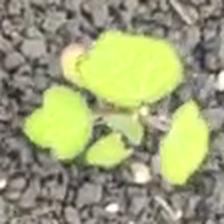
Weed species: Little_Mallow(Malva parviflora)